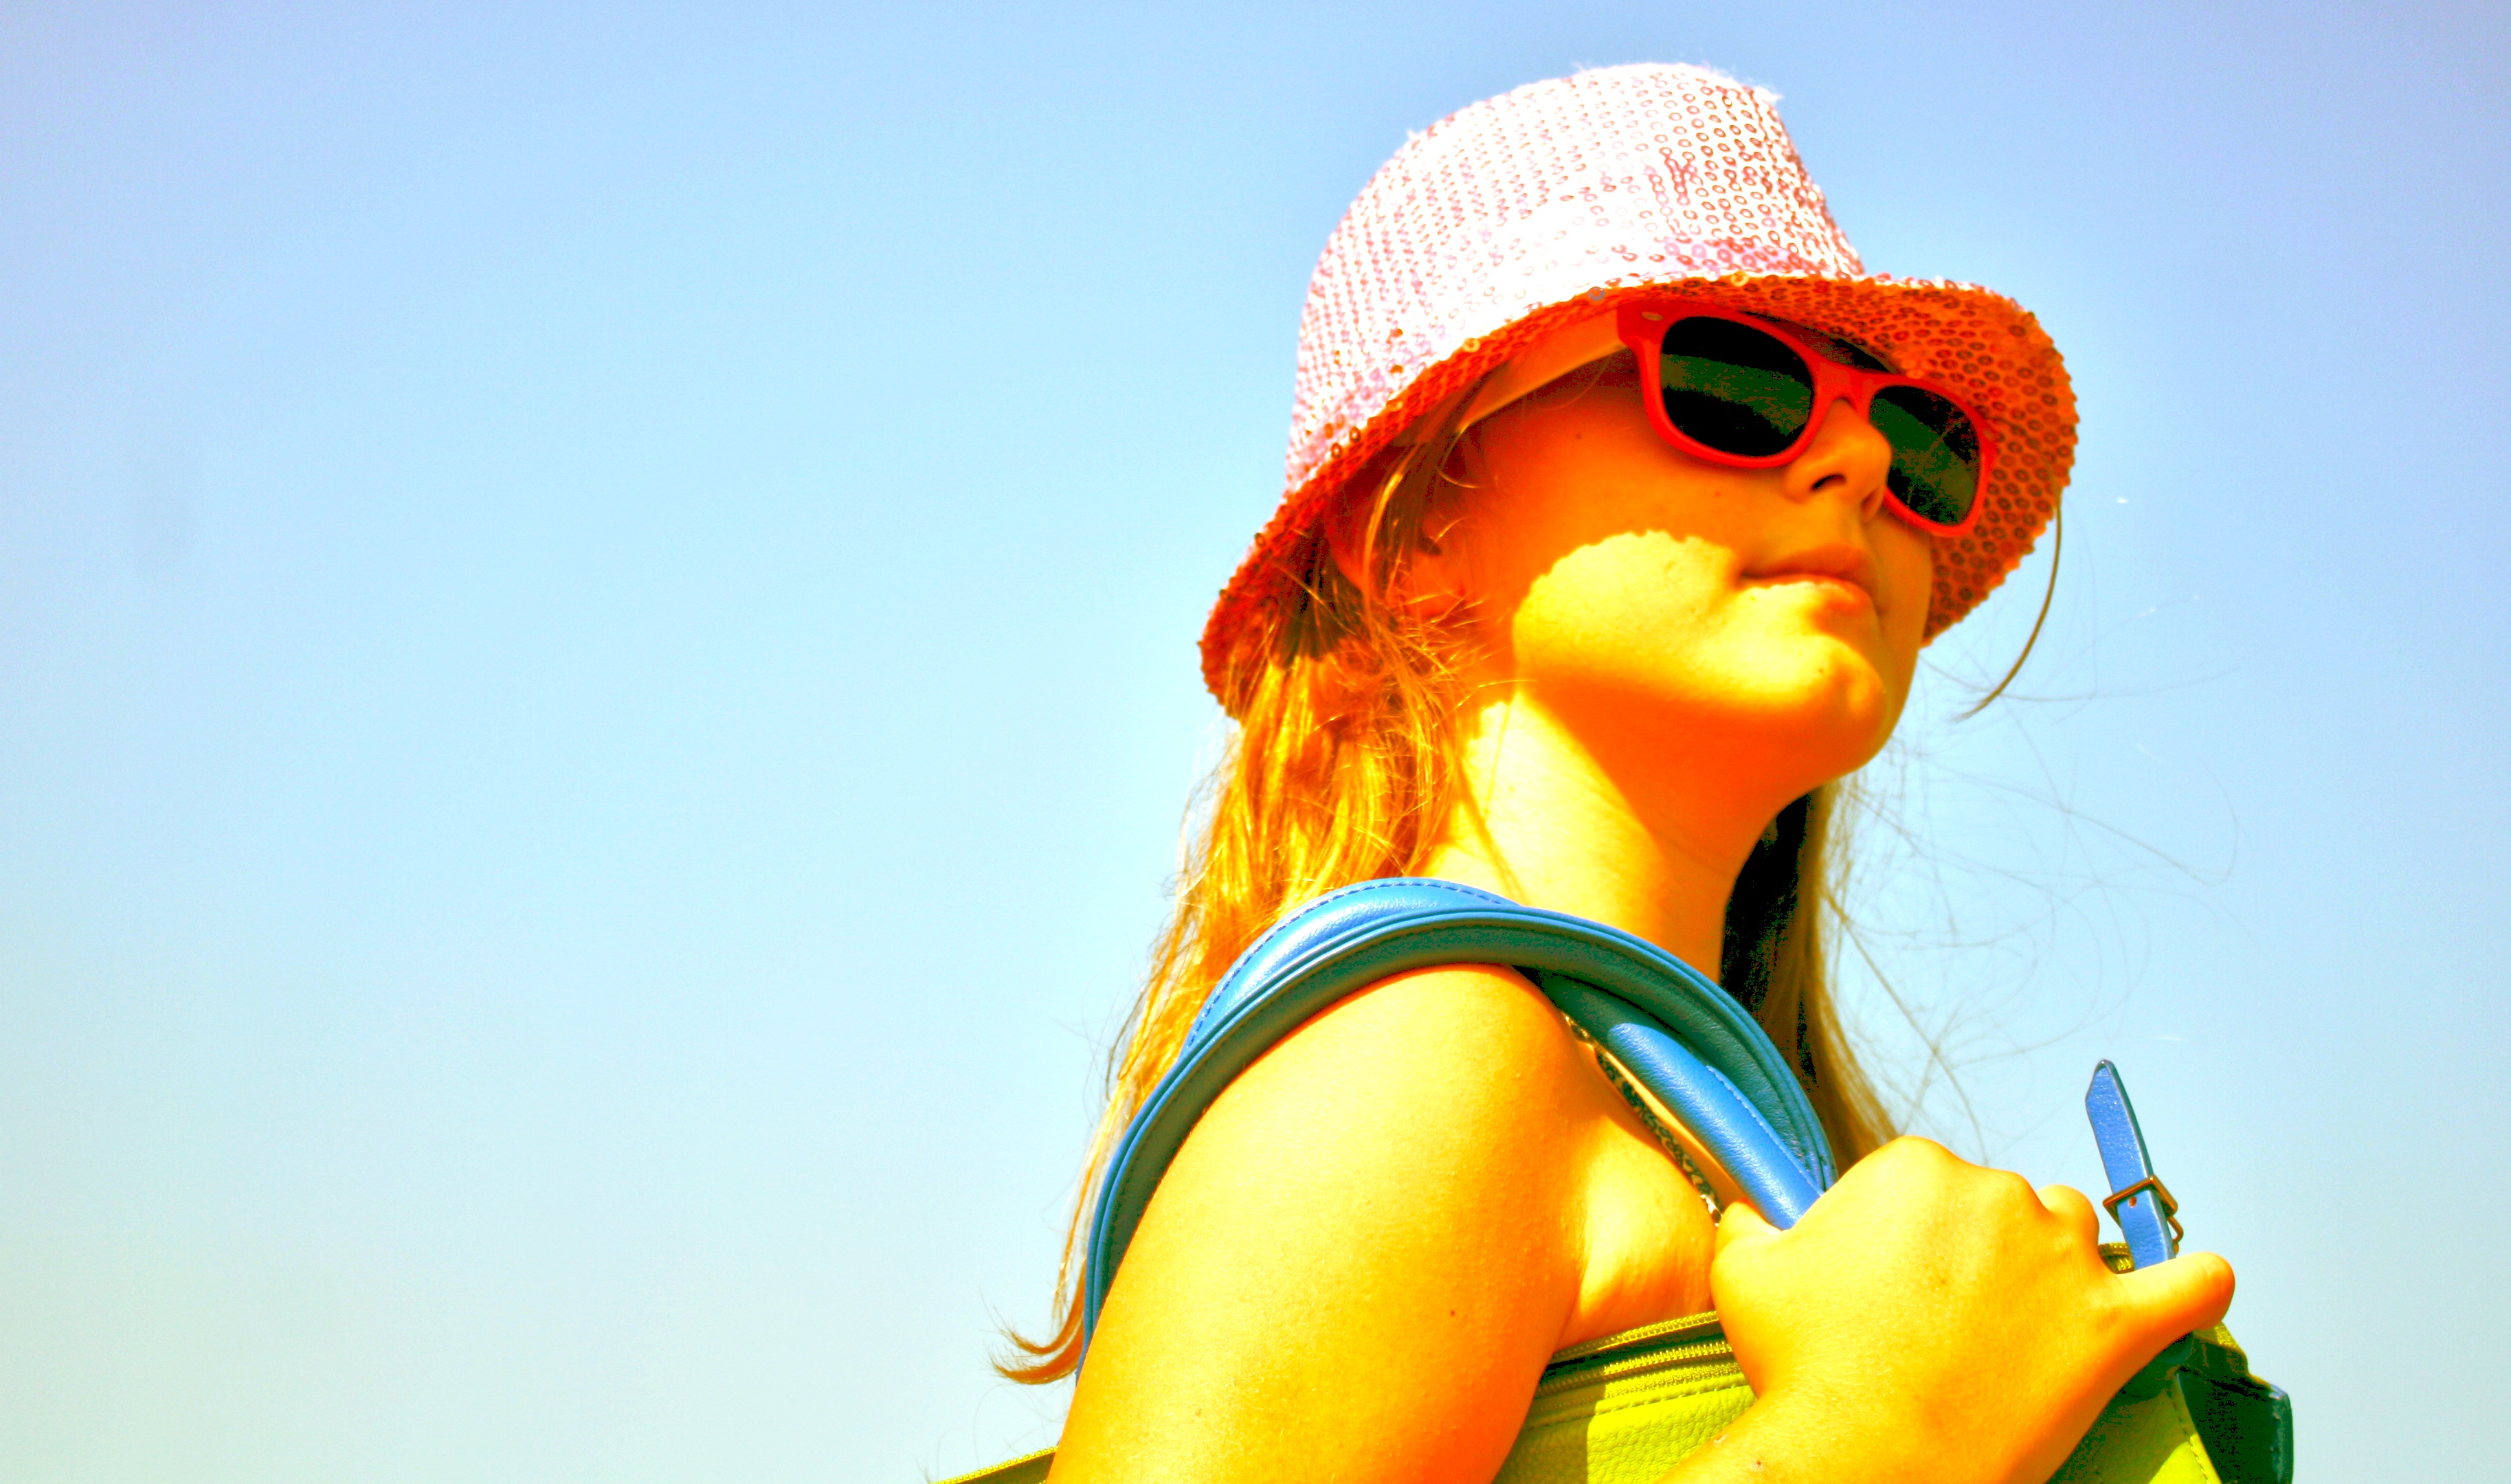
girl, flower, red, color, holiday, clothing, yellow, leisure, toy, fun, sunglasses, head, beauty, more, children playing, left out